Ebersberg Castle

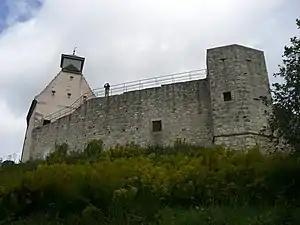
Schloss Ebersberg

Ebersberg Castle is a "schloss" in Auenwald, Germany.